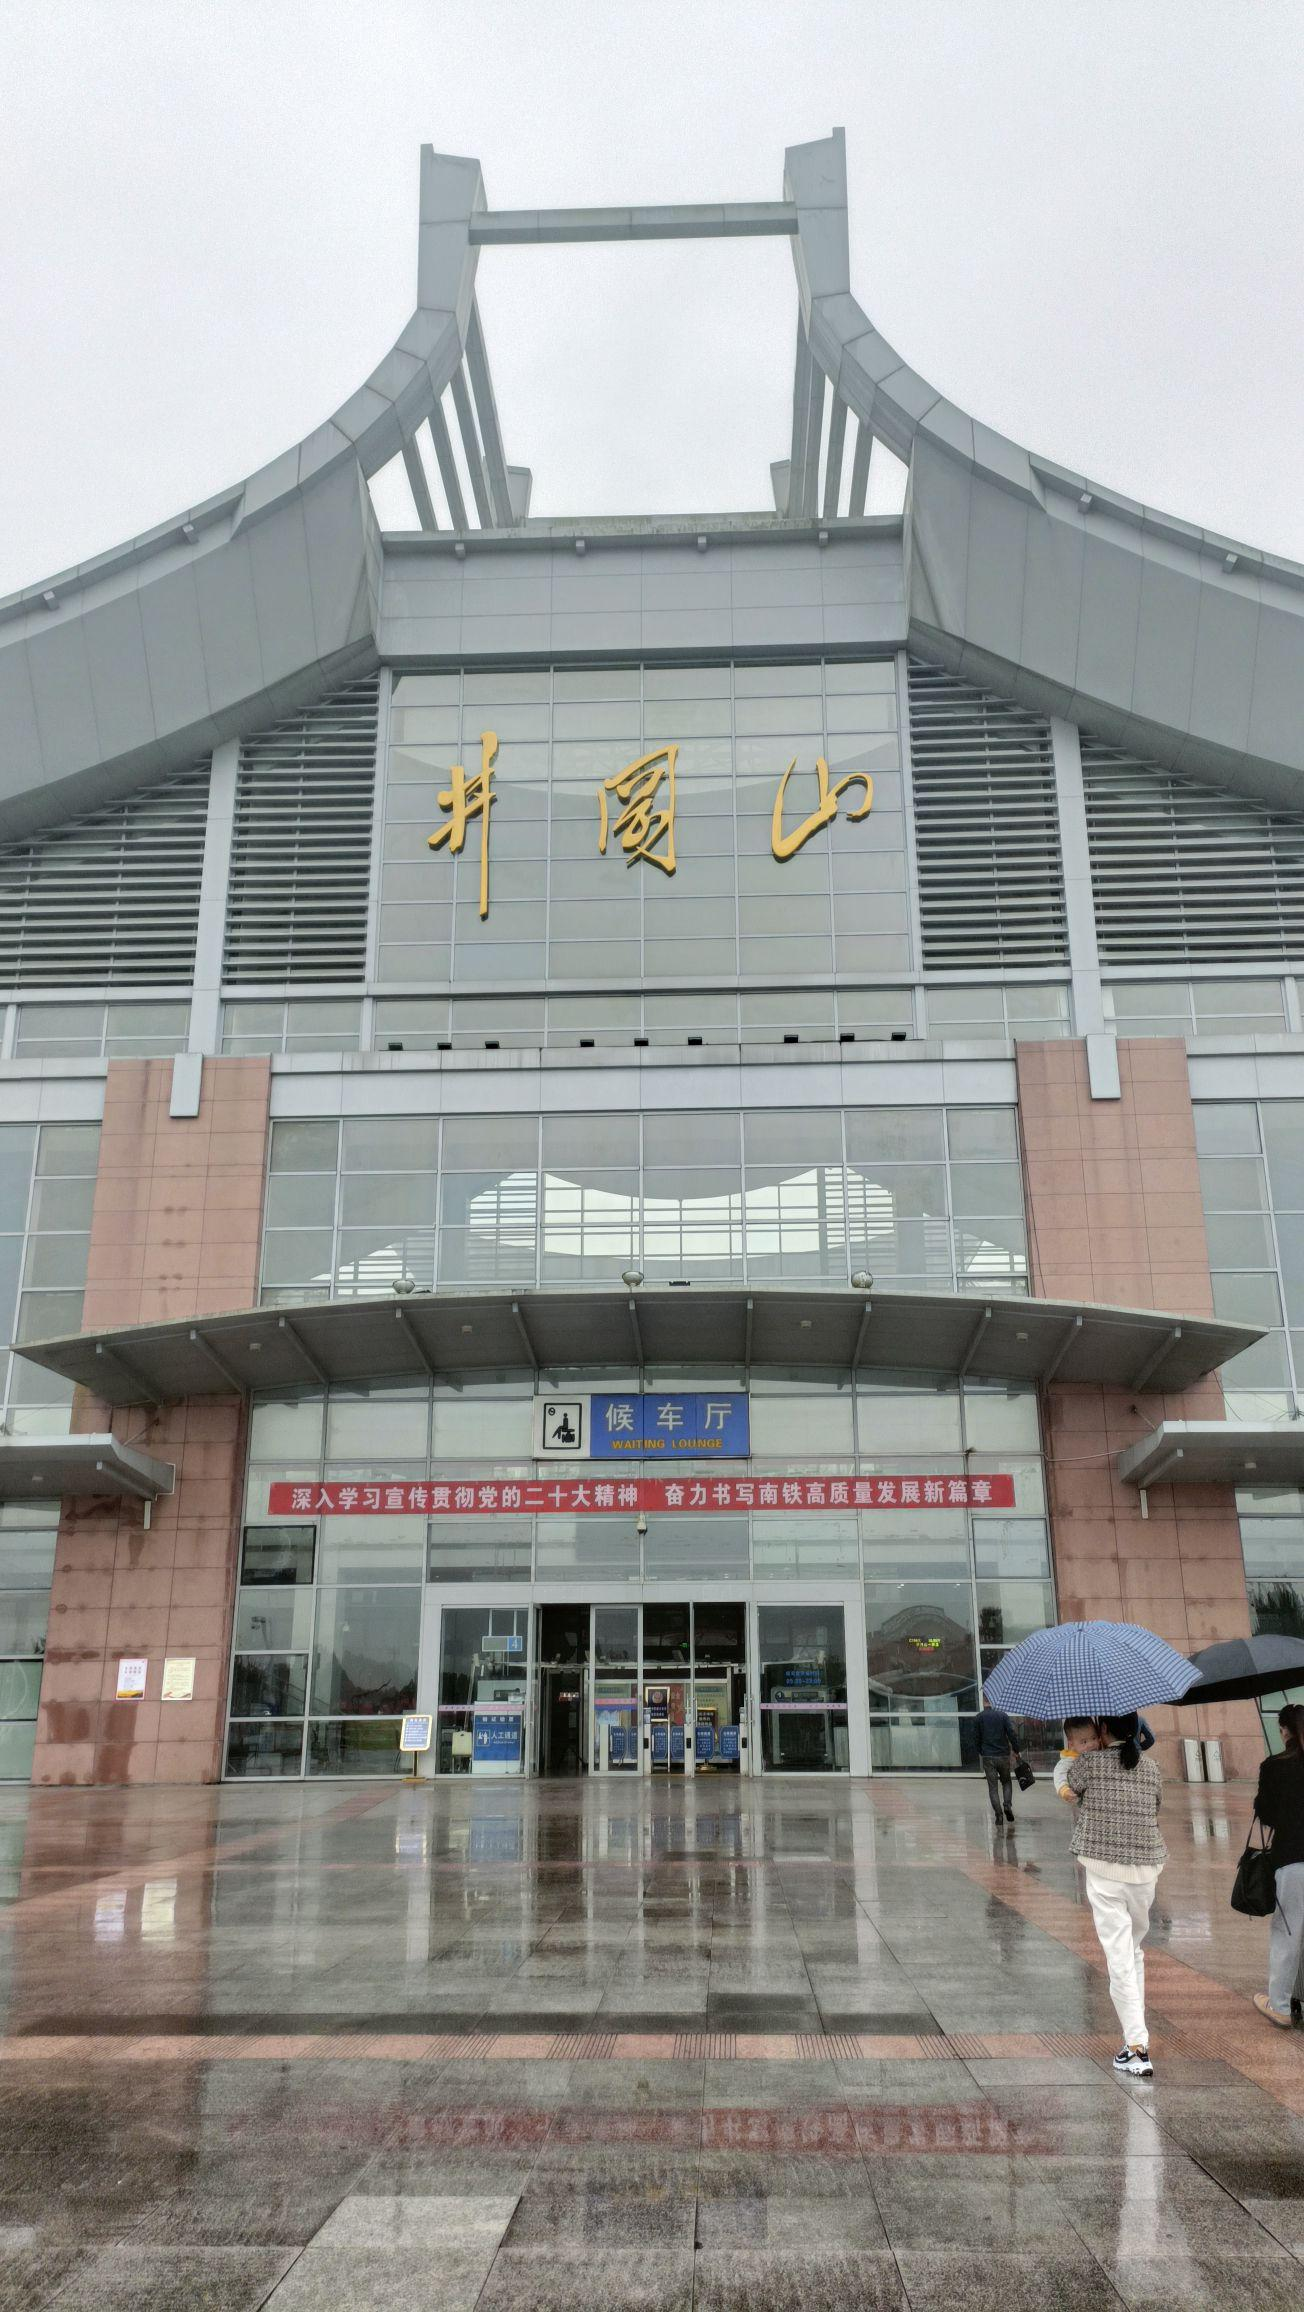
地标名称：井冈山站
所在城市：吉安市·井冈山市